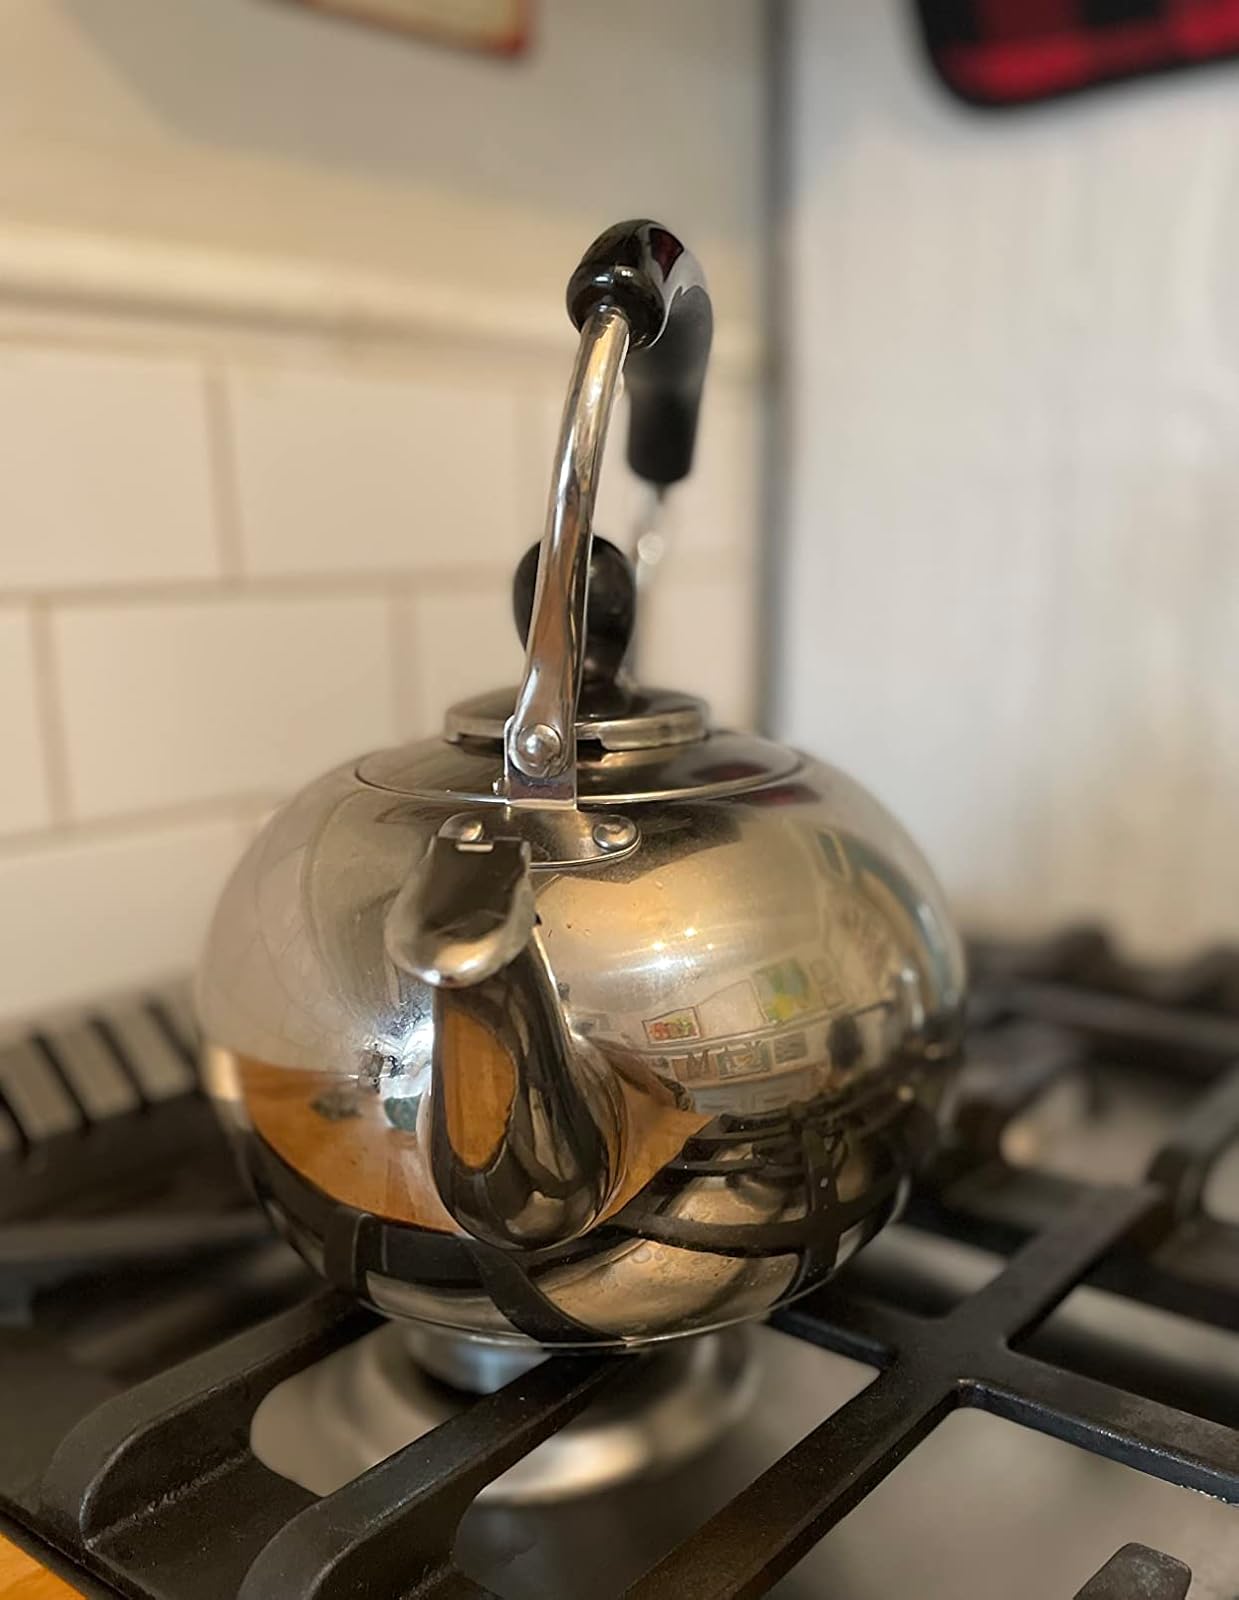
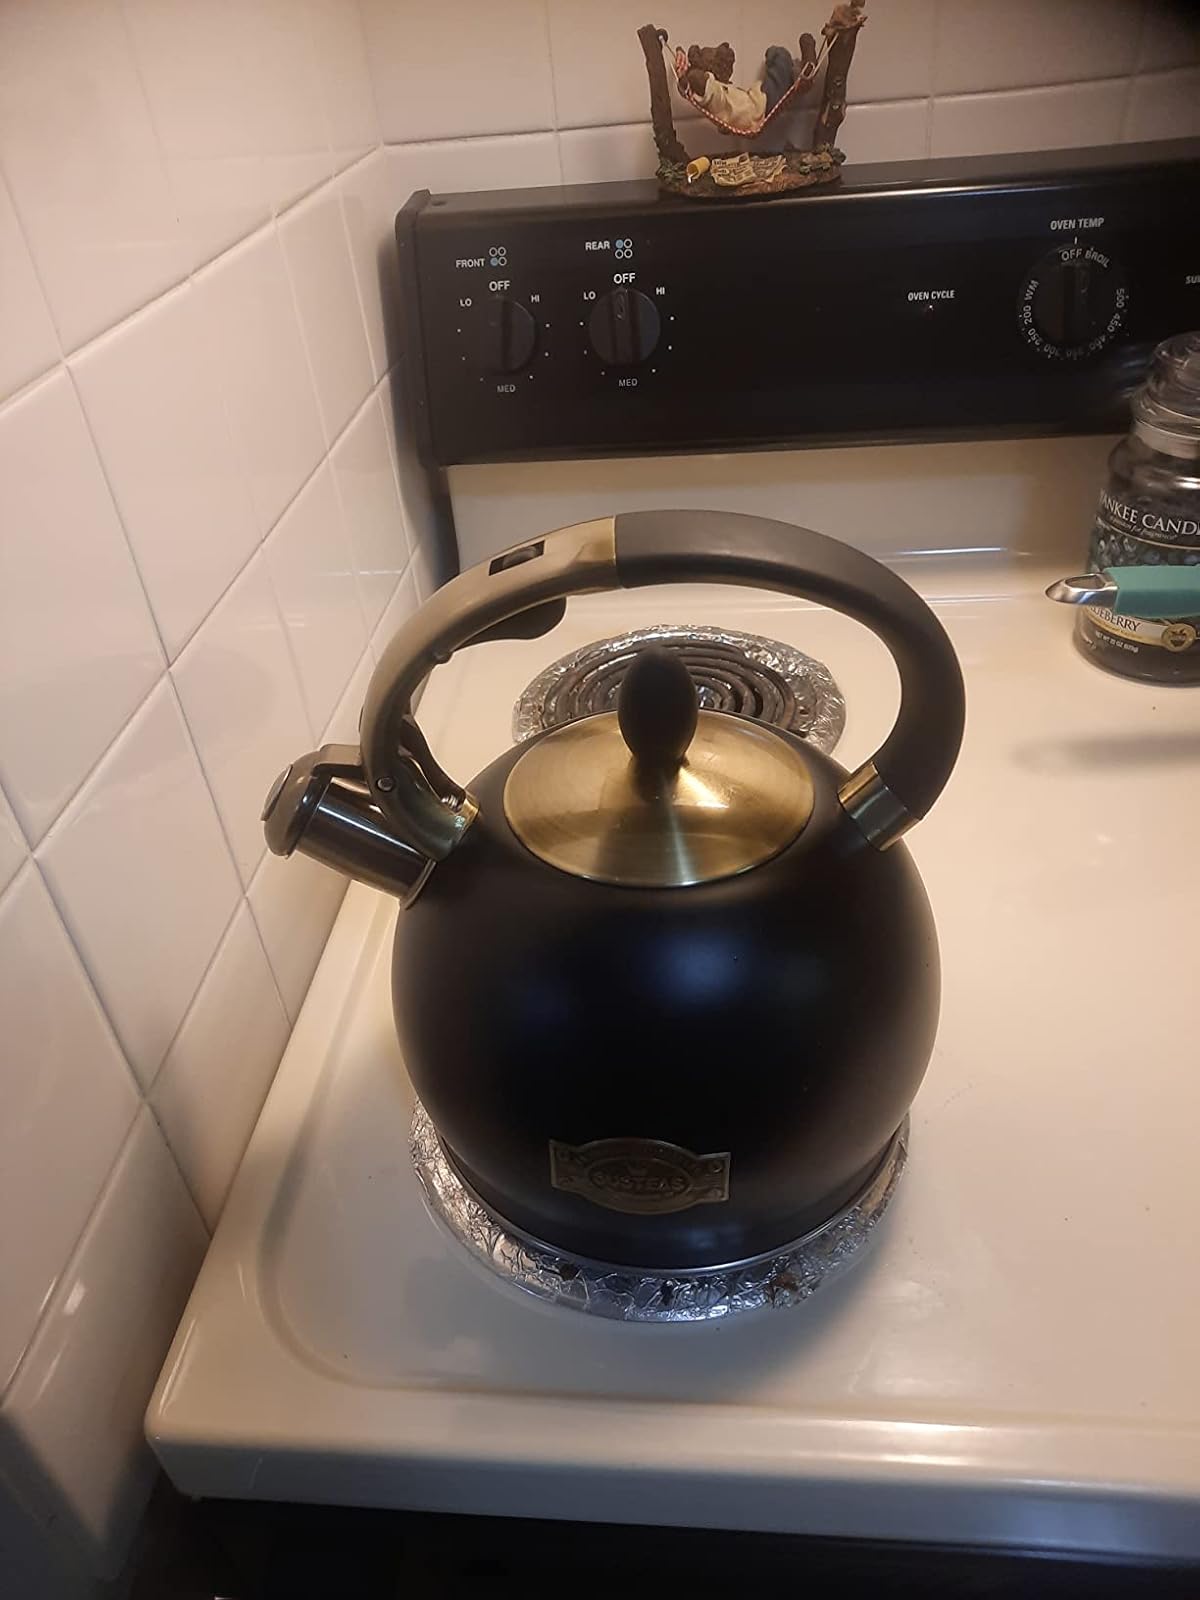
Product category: items_kettle
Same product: no